Kajirō Yamamoto

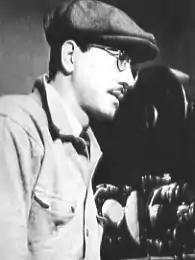

was a Japanese film director, screenwriter, and actor who was known for his war films and comedies and as the mentor of Akira Kurosawa. The combined list of his efforts as a director for documentaries, silent, and sound films includes over 90 film titles during his lifetime.